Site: brandenburg
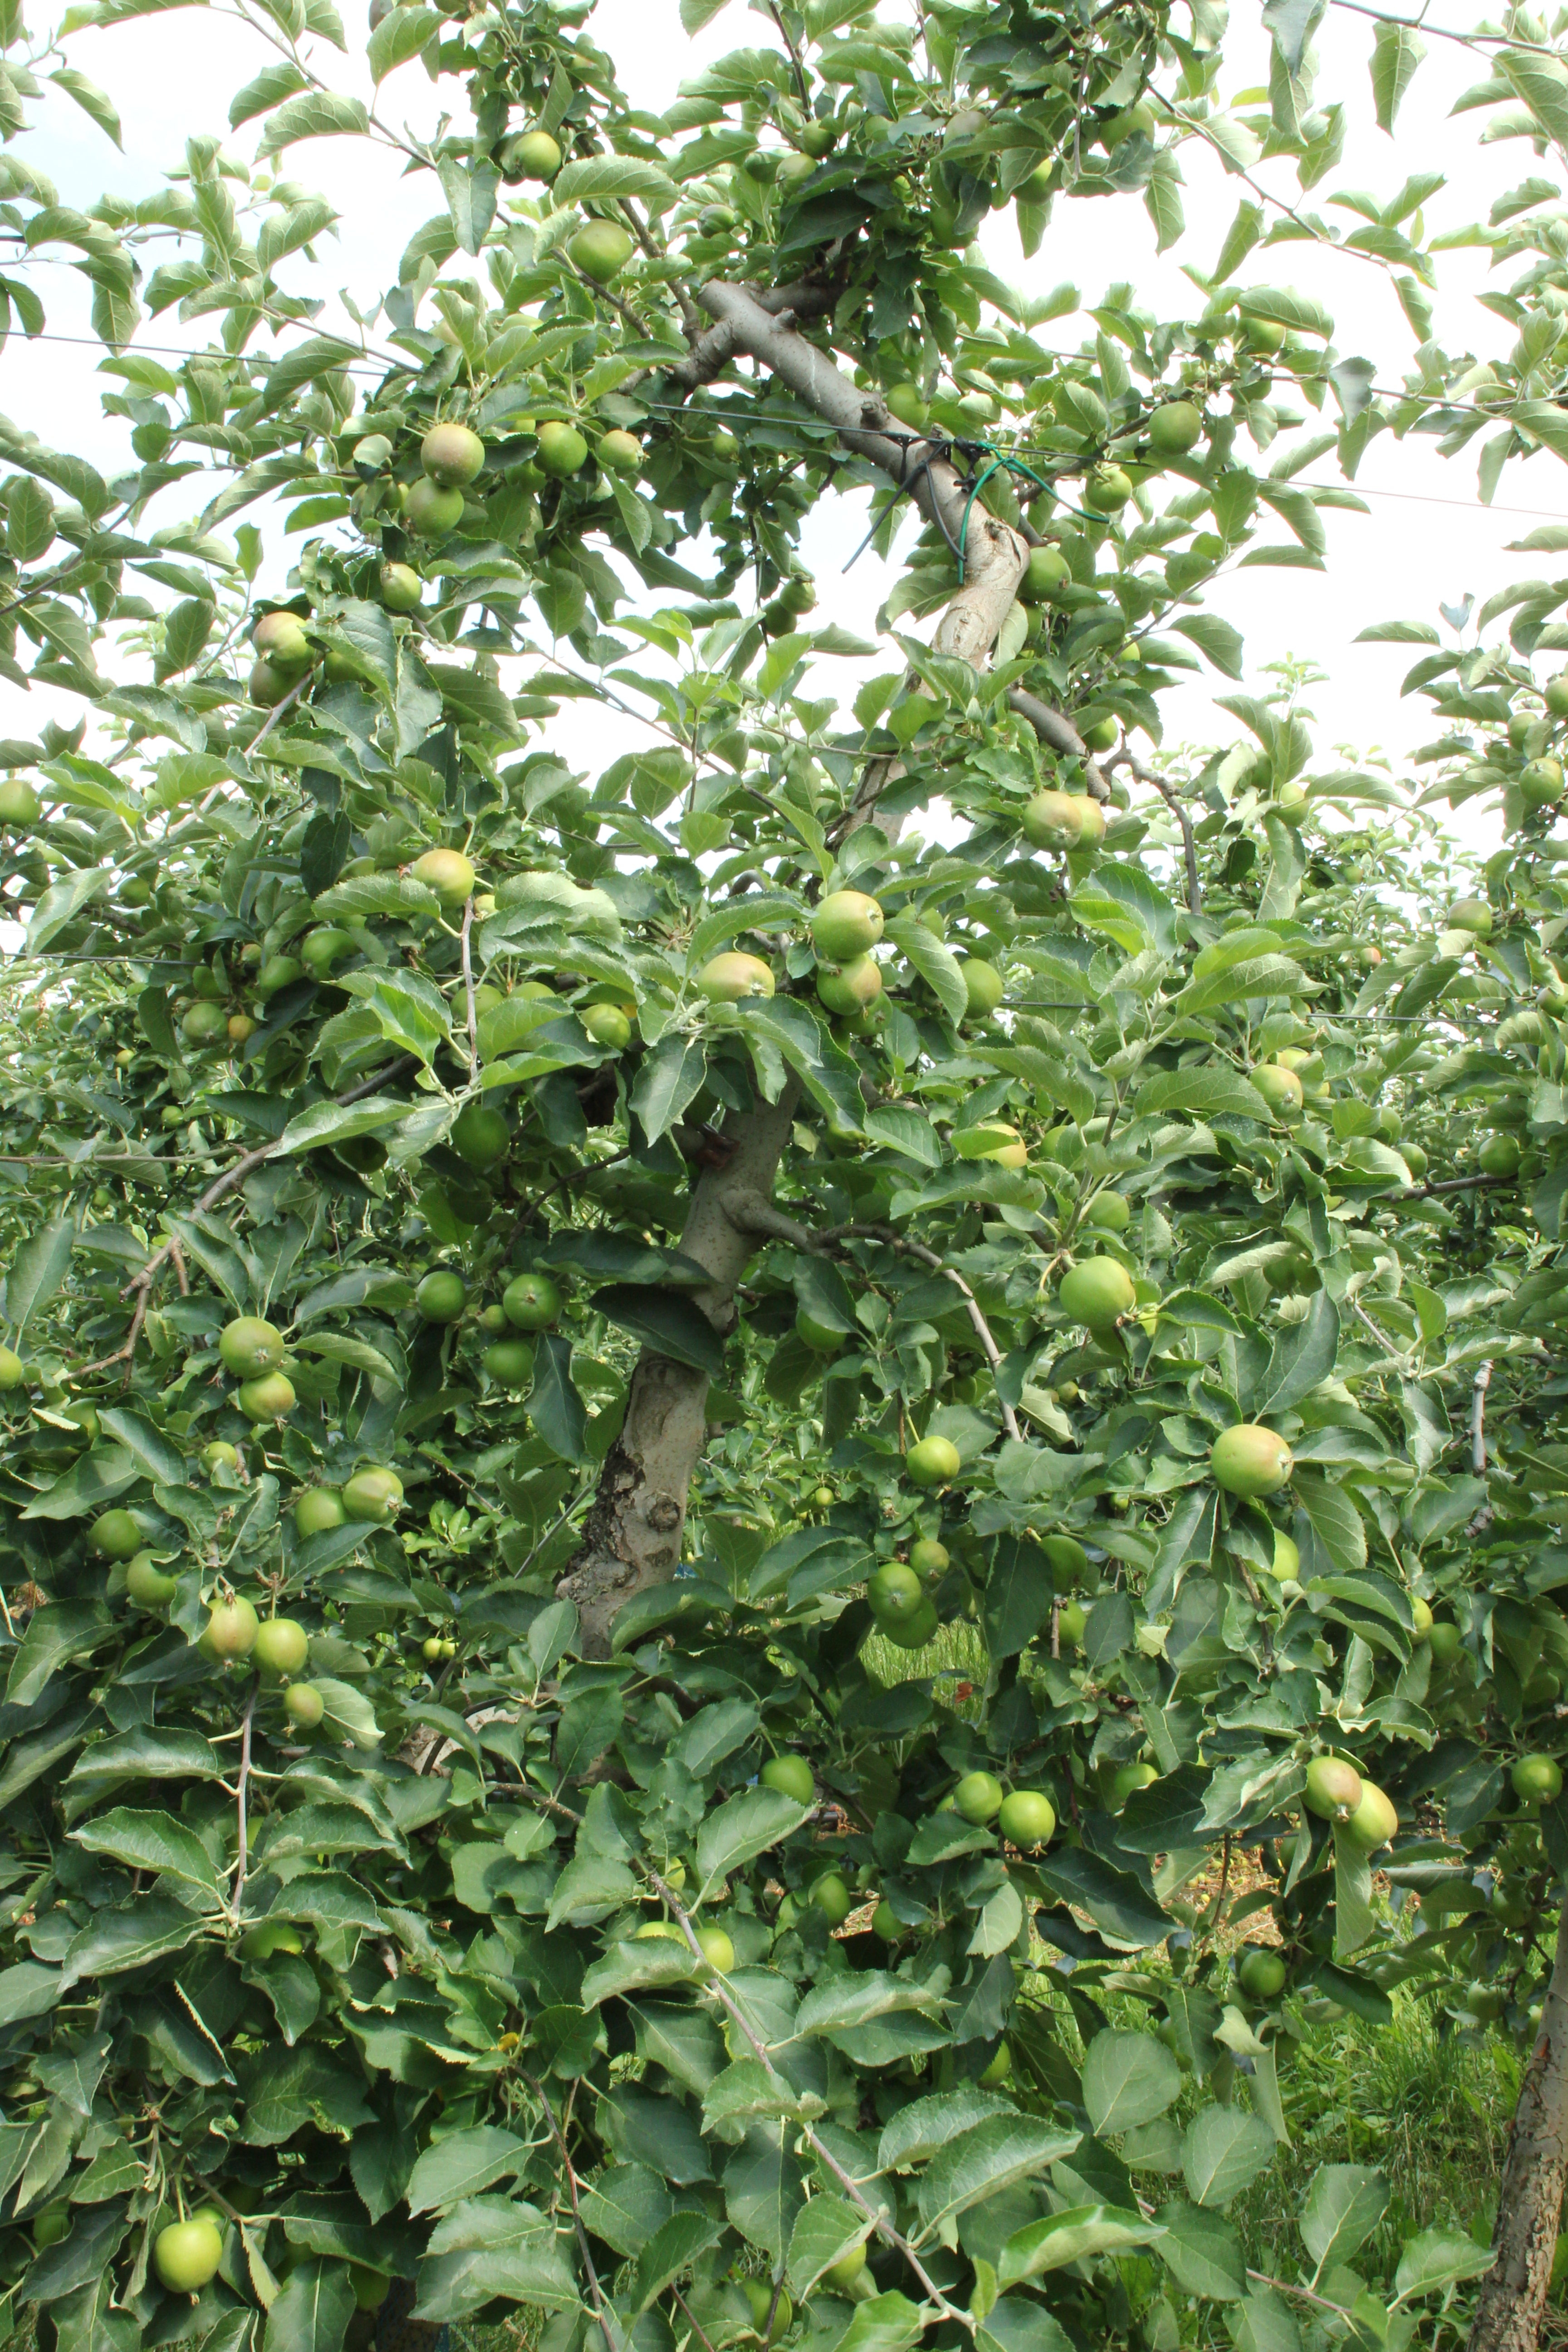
Growth stage (BBCH 74): Development of fruit